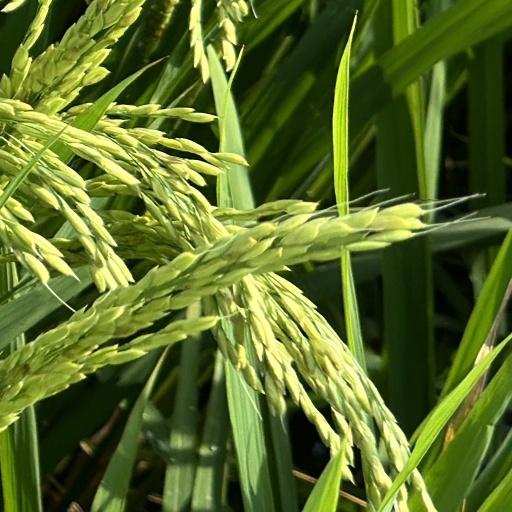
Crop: rice